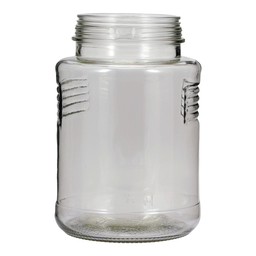
Label: glass